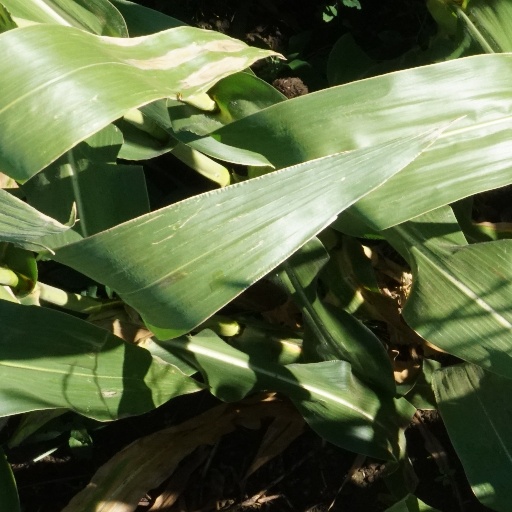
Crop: maize; corn